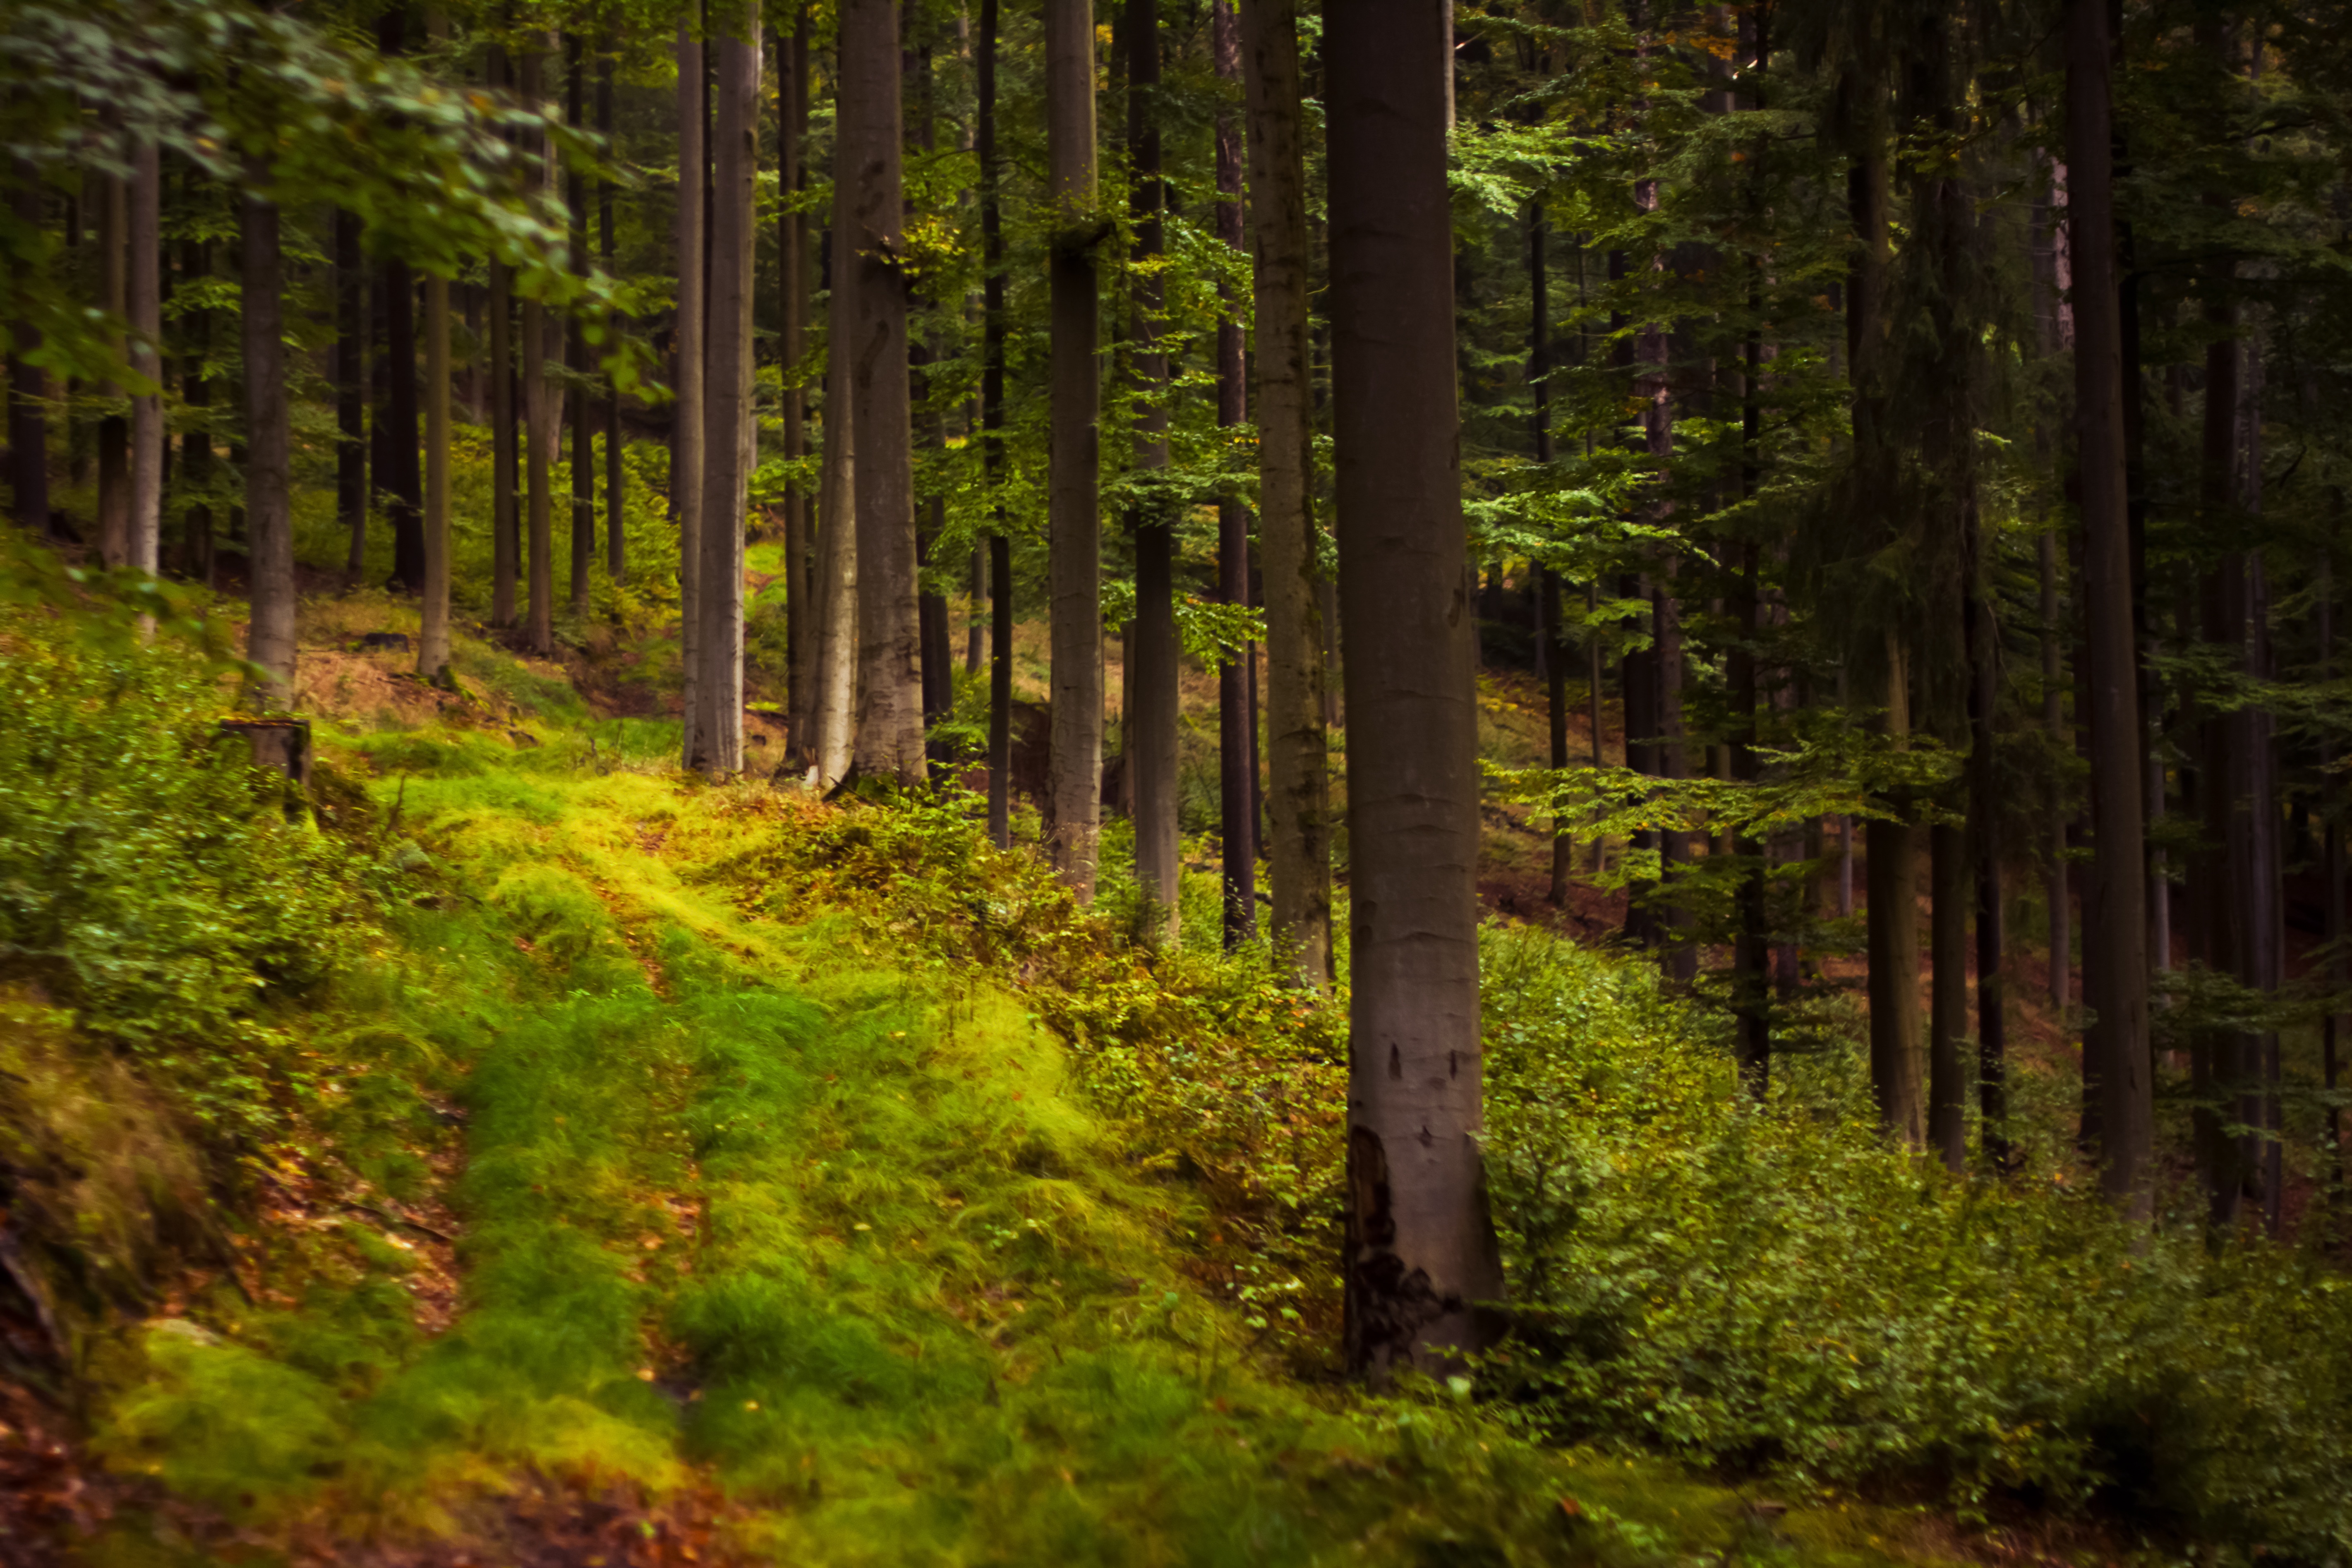
tree, nature, forest, wilderness, plant, sunlight, leaf, green, jungle, autumn, spruce, vegetation, rainforest, deciduous, grove, woodland, habitat, ecosystem, biome, old growth forest, natural environment, geographical feature, woody plant, temperate broadleaf and mixed forest, temperate coniferous forest